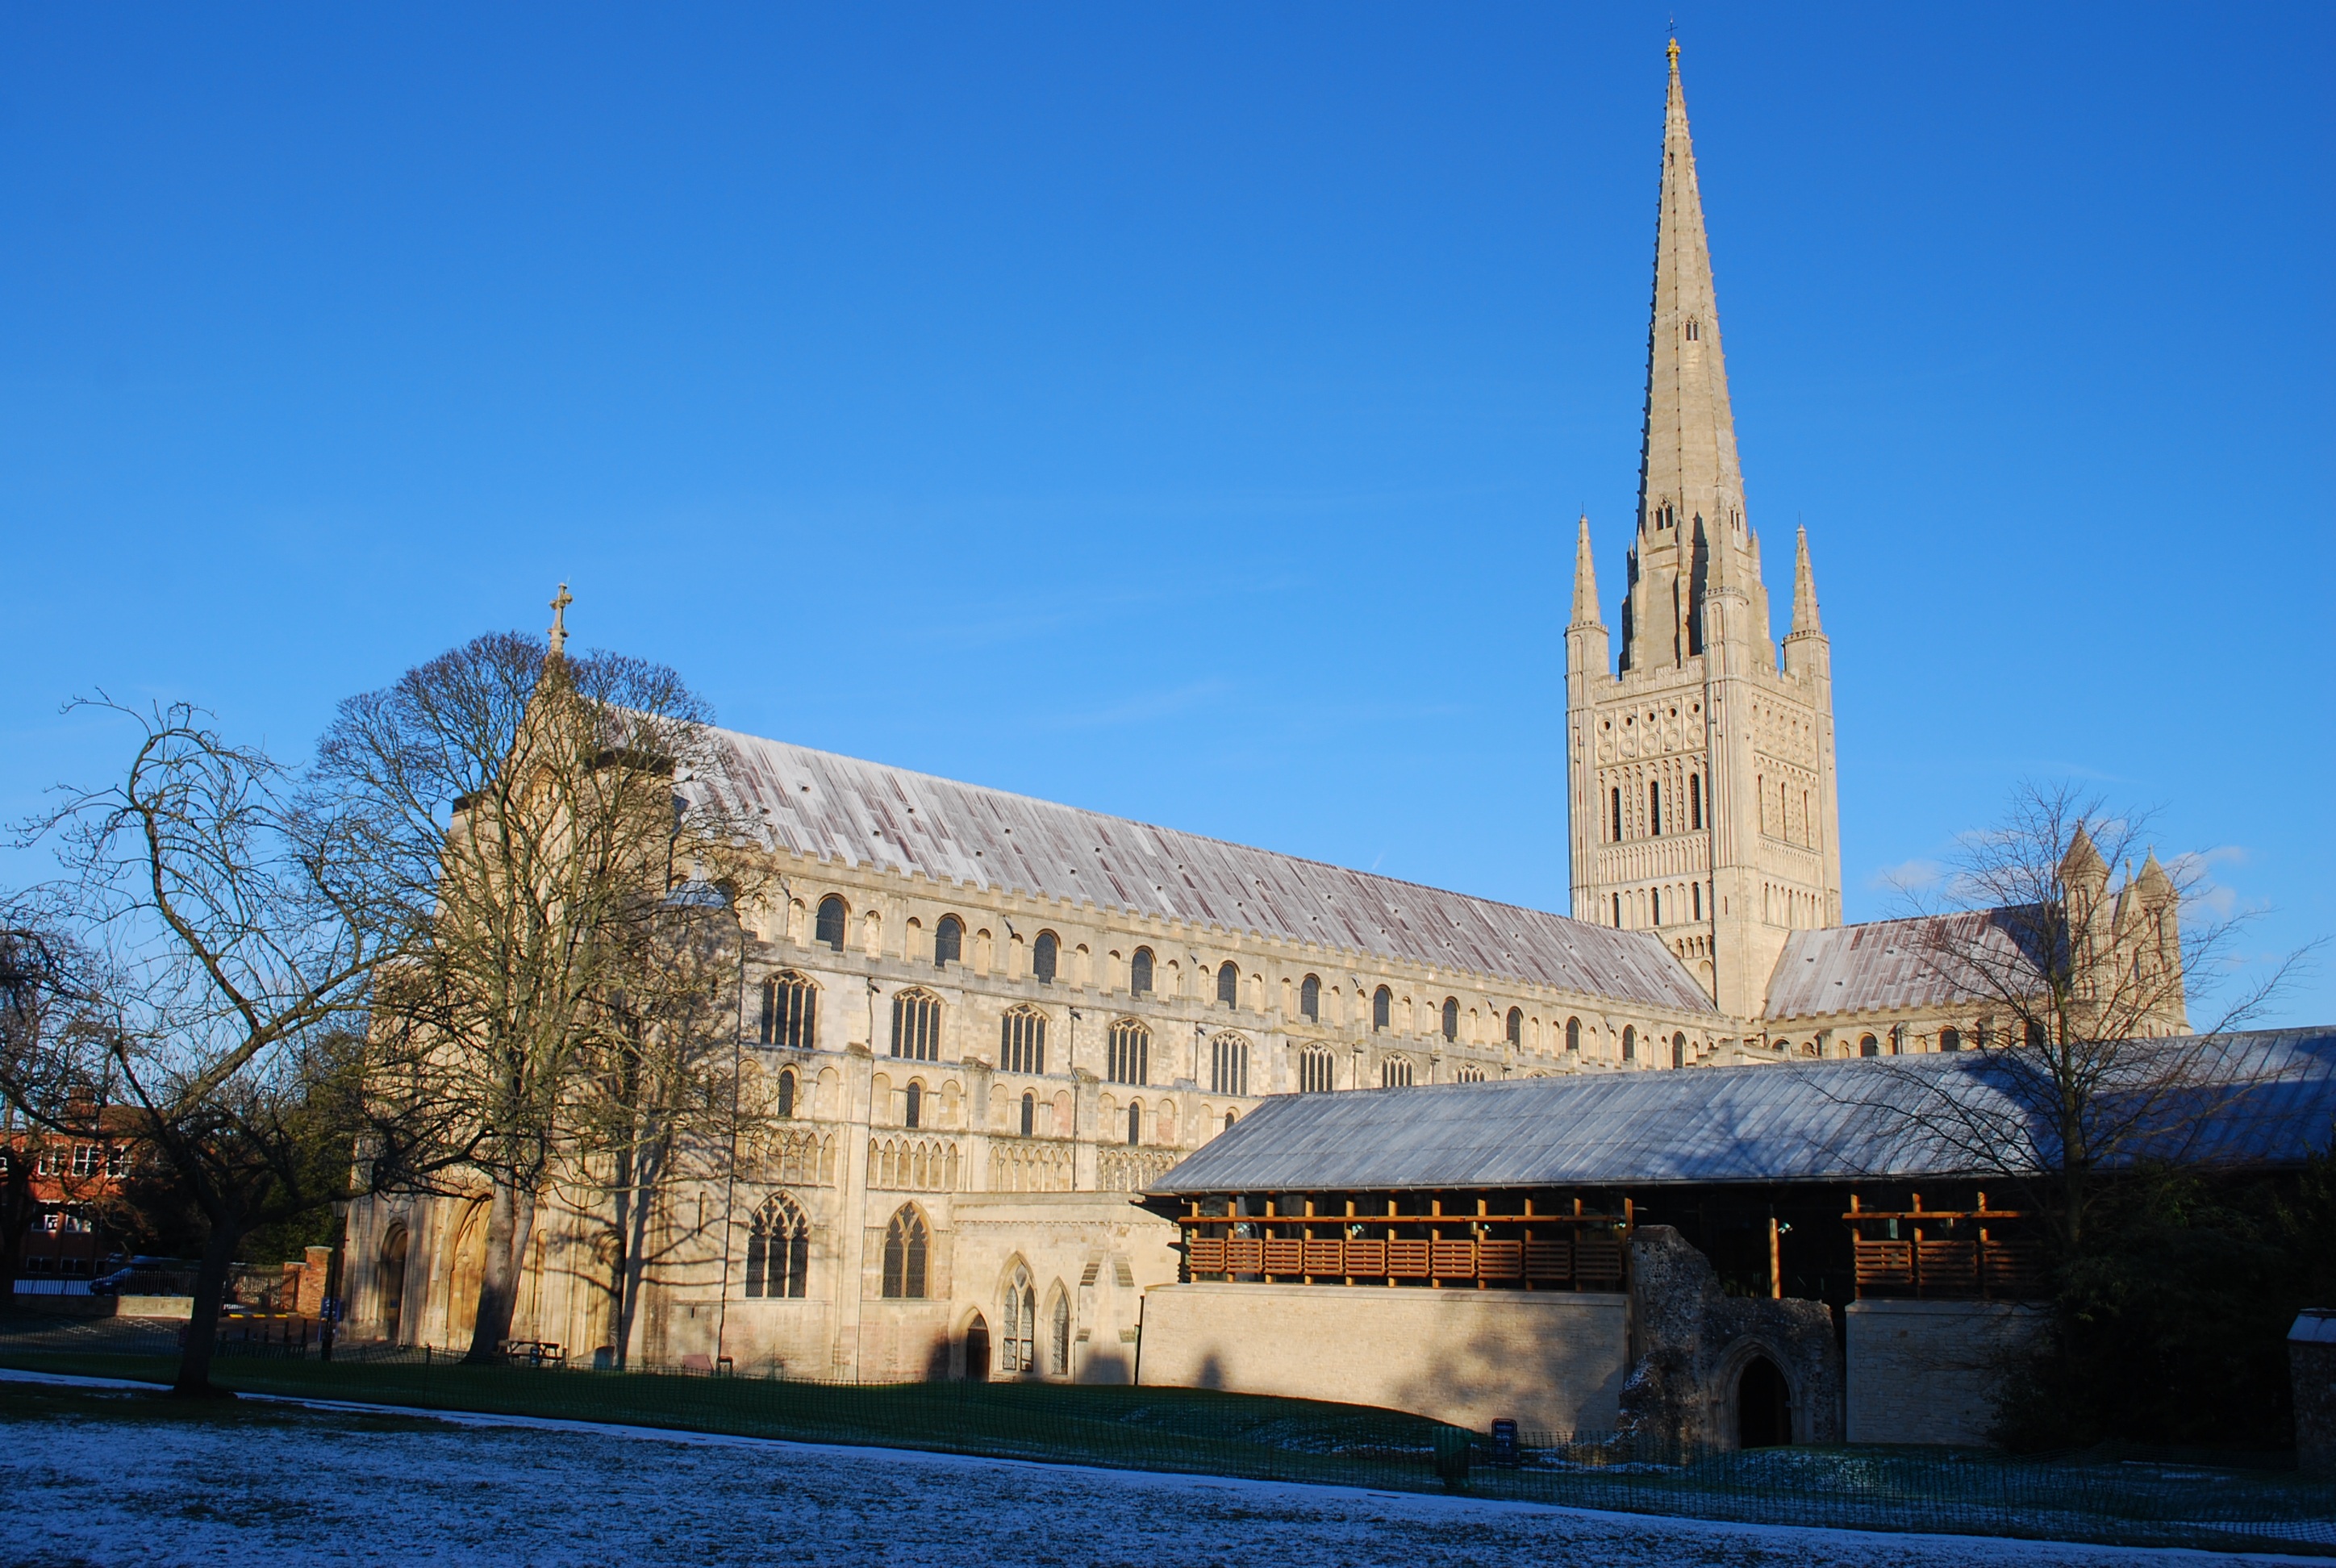
snow, winter, architecture, building, chateau, old, stone, cityscape, travel, europe, religion, ancient, landmark, church, cathedral, historic, tourism, place of worship, uk, england, medieval, monastery, british, european, famous, english, anglican, heritage, britain, united, kingdom, historical